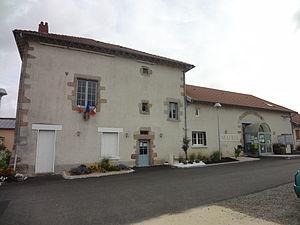
mairie
Rilhac-Rancon est une commune française située dans le département de la Haute-Vienne, en région Nouvelle-Aquitaine.